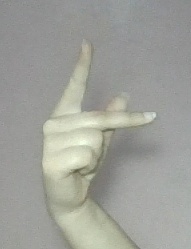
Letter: dha